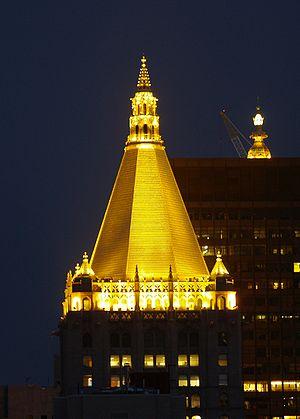
Le New York Life Insurance Building ou plus simplement New York Life Building, est un gratte-ciel du quartier de Flatiron District, dans l'arrondissement de Manhattan à New York. Situé au 51 Madison Avenue, il est proche de Madison Square et d'autres bâtiments célèbres, comme le Flatiron Building et la Metropolitan Life Tower. Comme son nom l'indique, il héberge le siège de la New York Life Insurance Company.